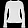
Label: Pullover